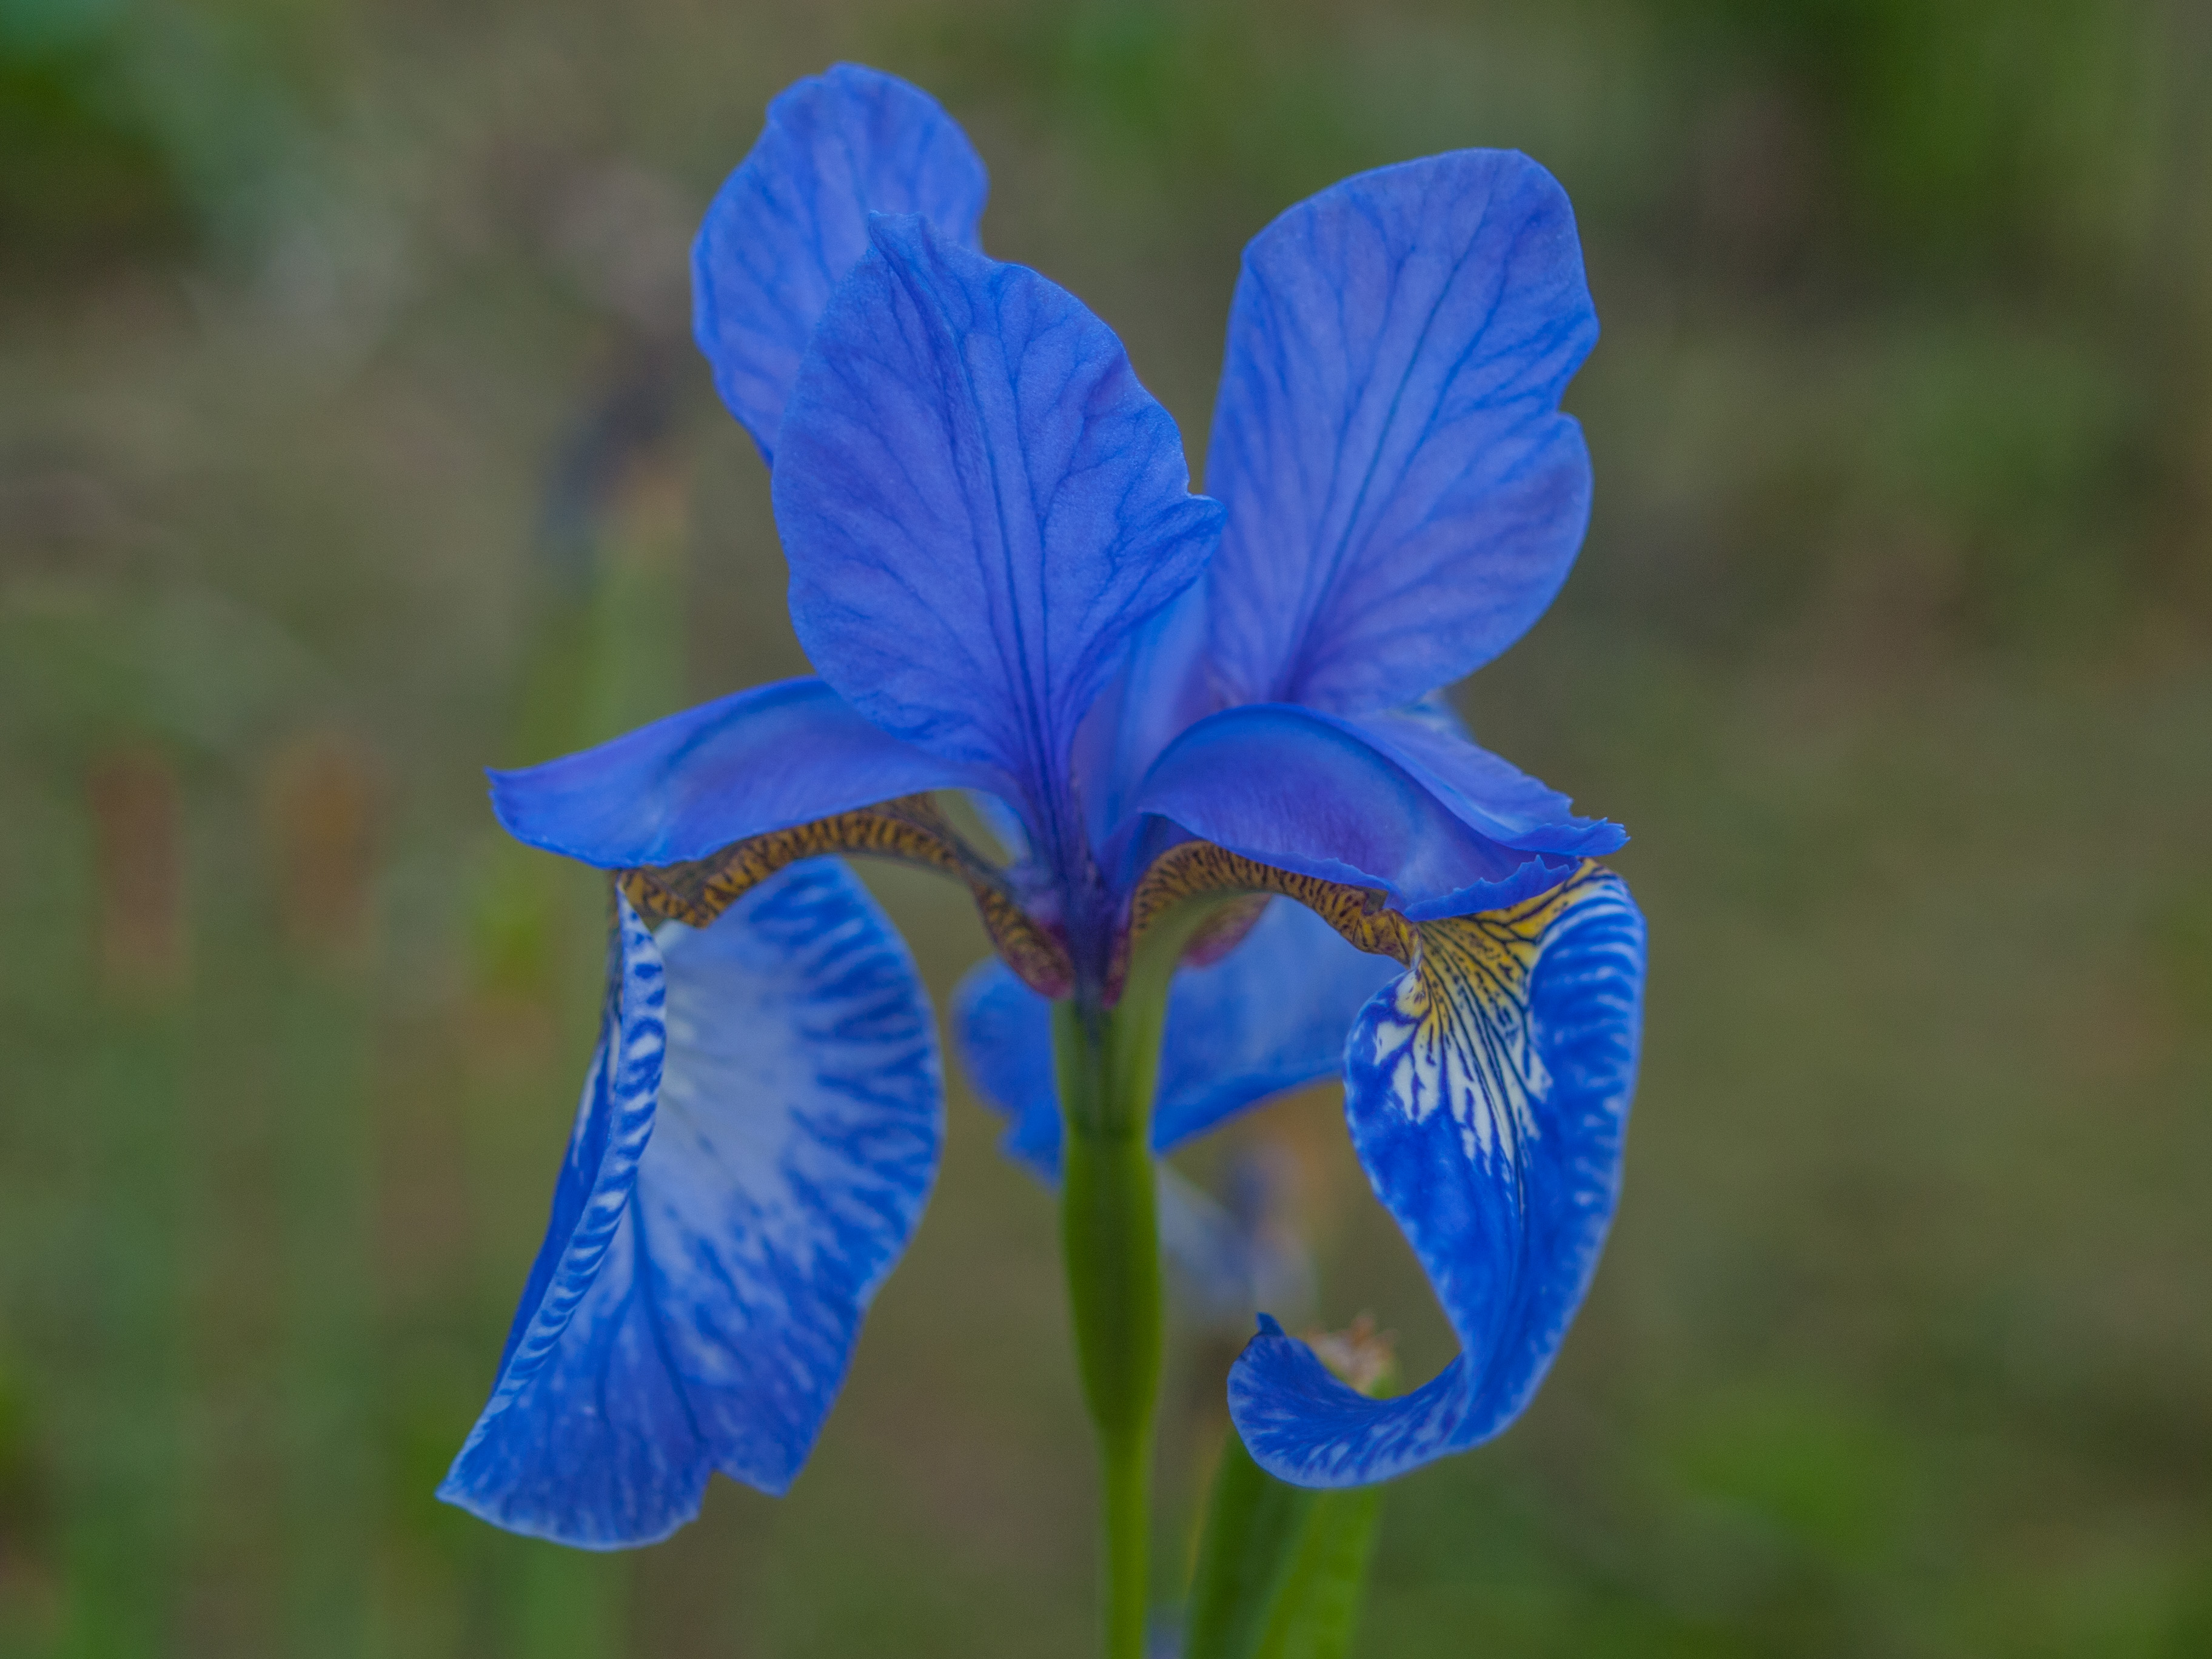
flower, flowering plant, blue, plant, petal, cobalt blue, iris, botany, iris versicolor, iris family, terrestrial plant, algerian iris, dayflower, wildflower, gentian family, dayflower family, gentiana, plant stem